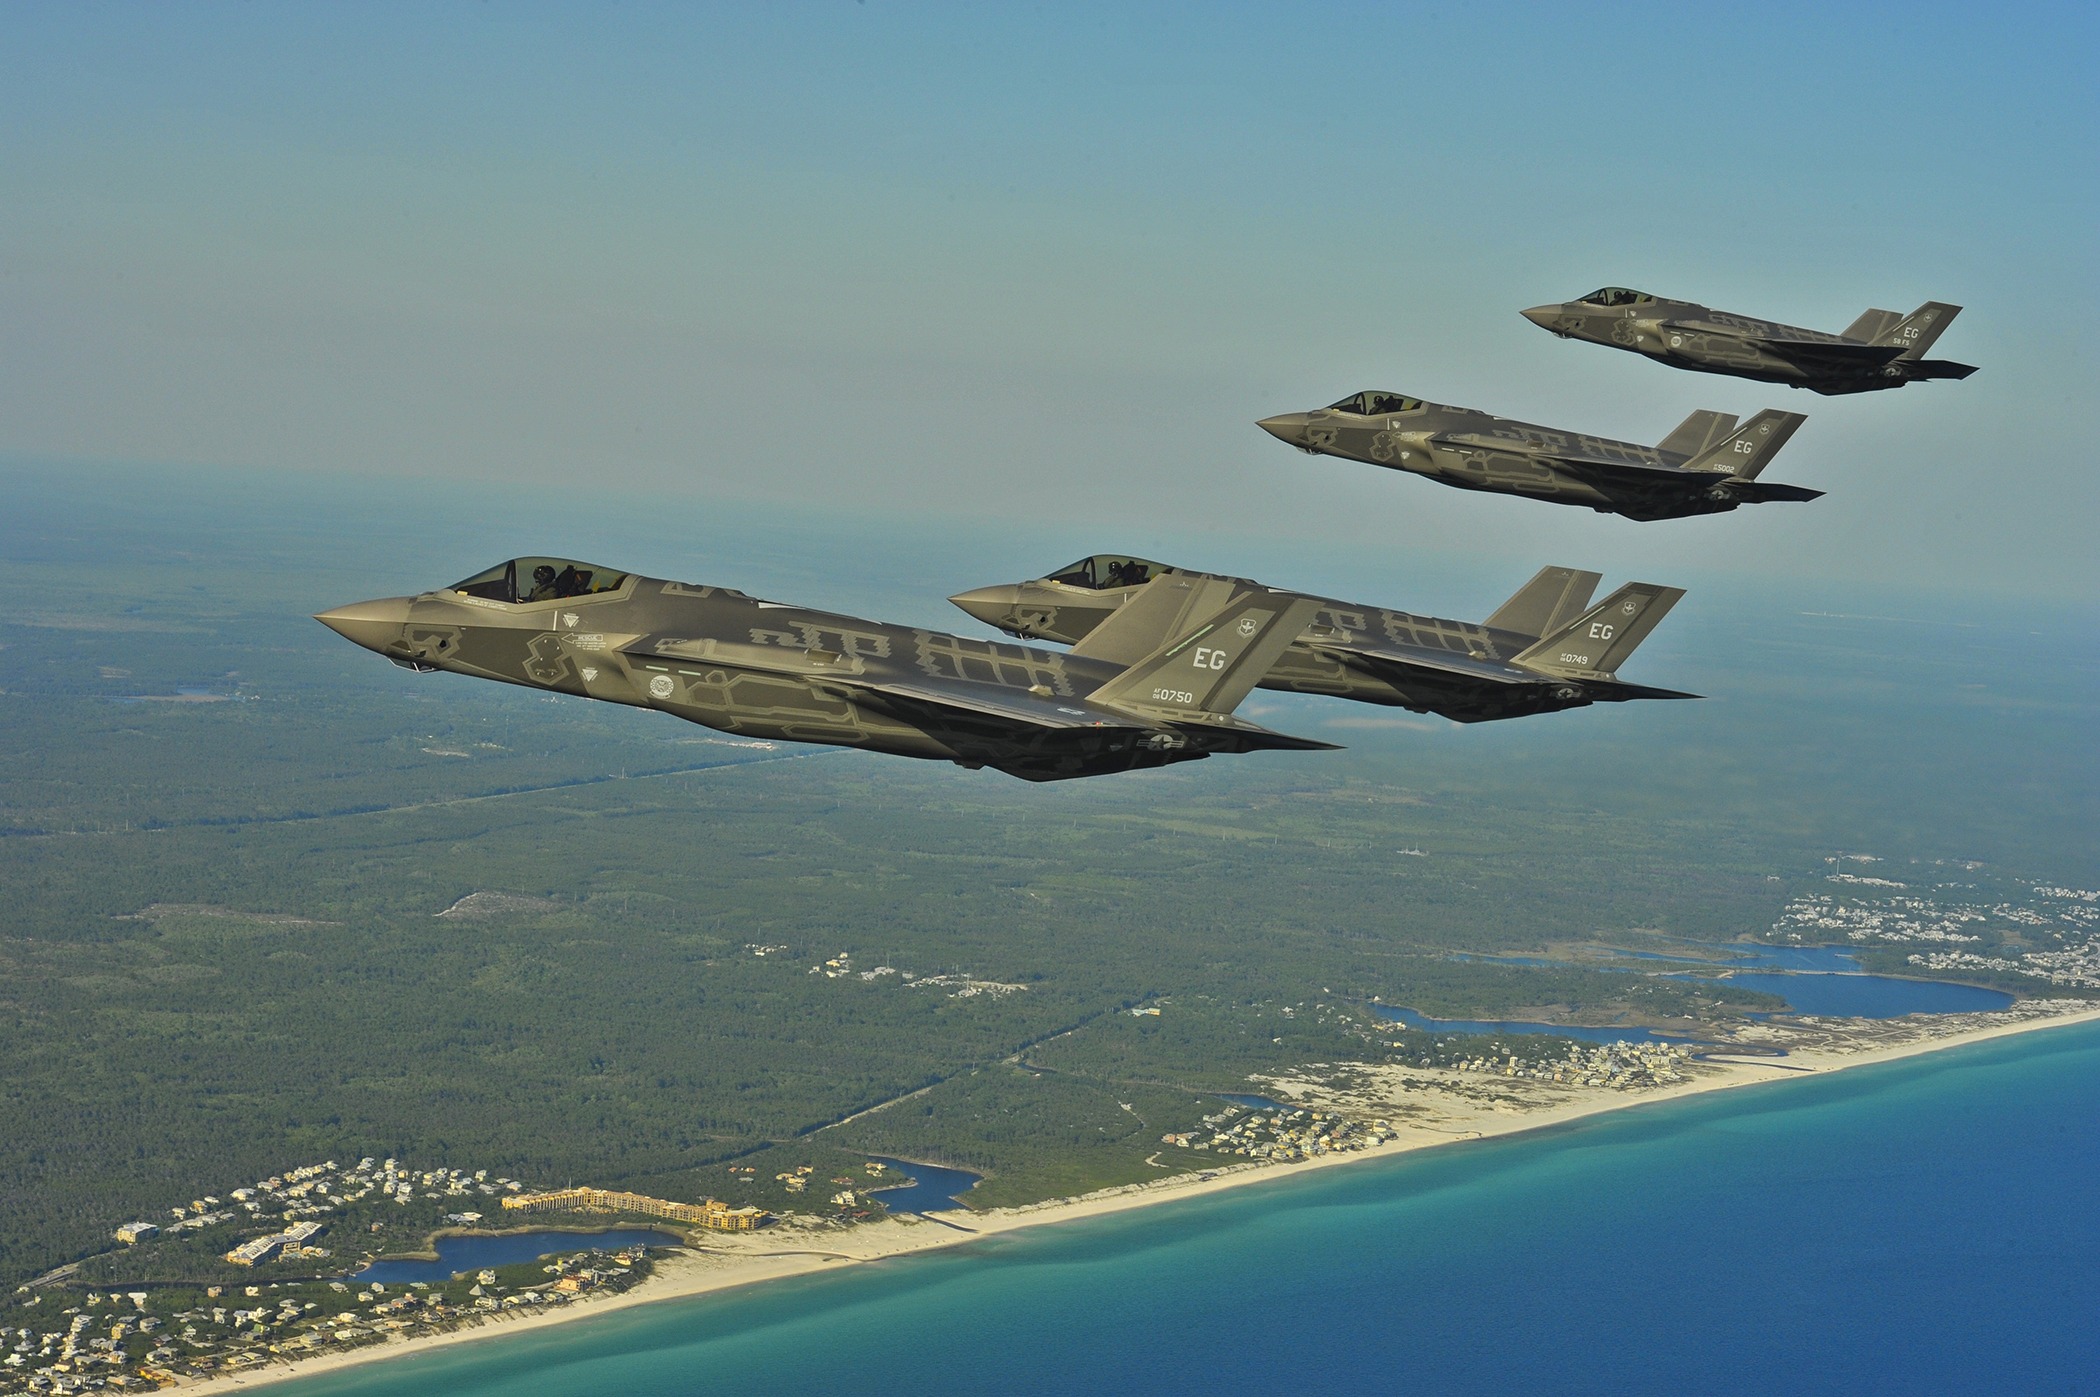
landscape, sea, ocean, wing, group, flying, airplane, aircraft, military, vehicle, aviation, flight, florida, jets, squadron, air force, jet aircraft, fighters, aircraft carrier, fighter aircraft, military aircraft, atmosphere of earth, f 35a